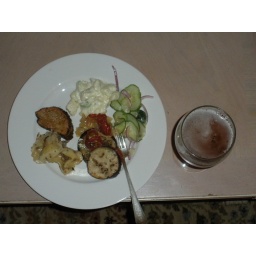
Dinner at the pot luck hosted at Mitch &amp;amp; Shand's house by local artists.